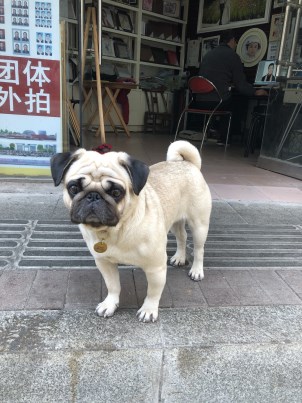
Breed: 798-n000130-pug